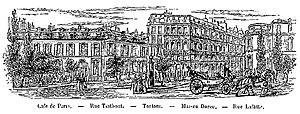
n° 24,Café de Paris
Le Café Tortoni de Paris est un café parisien qui a connu un très grand succès au XIXᵉ siècle. Ses propriétaires successifs, d'origine italienne et glaciers de profession ont fait de cette maison un établissement de luxe ouvert à tous.